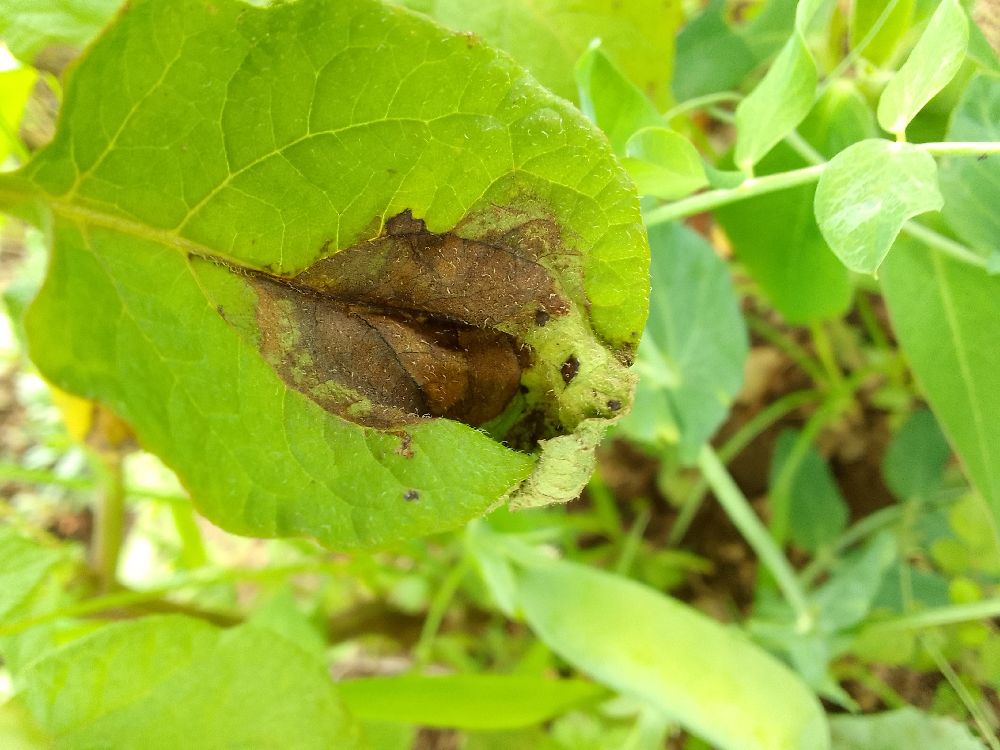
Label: Late blight